Order Sons of Italy in America

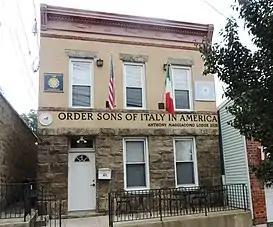
Lodge in Yonkers, New York

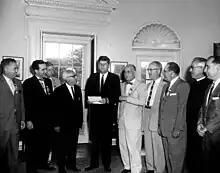
President John F. Kennedy meets with Members of Order of Sons of Italy in America (1961)

The Order Sons and Daughters of Italy in America, formerly the Order Sons of Italy in America (OSIA), is the largest and the oldest Italian American fraternal organization in the United States. A similar organization exists in Canada.